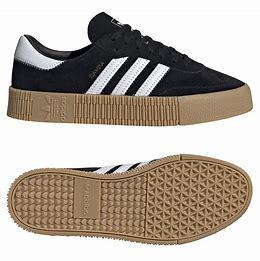
Brand: adidas
Model: originals Adidas Originals Sambarose